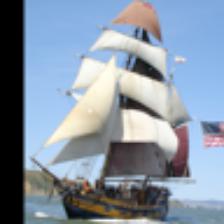
Label: NonHuman